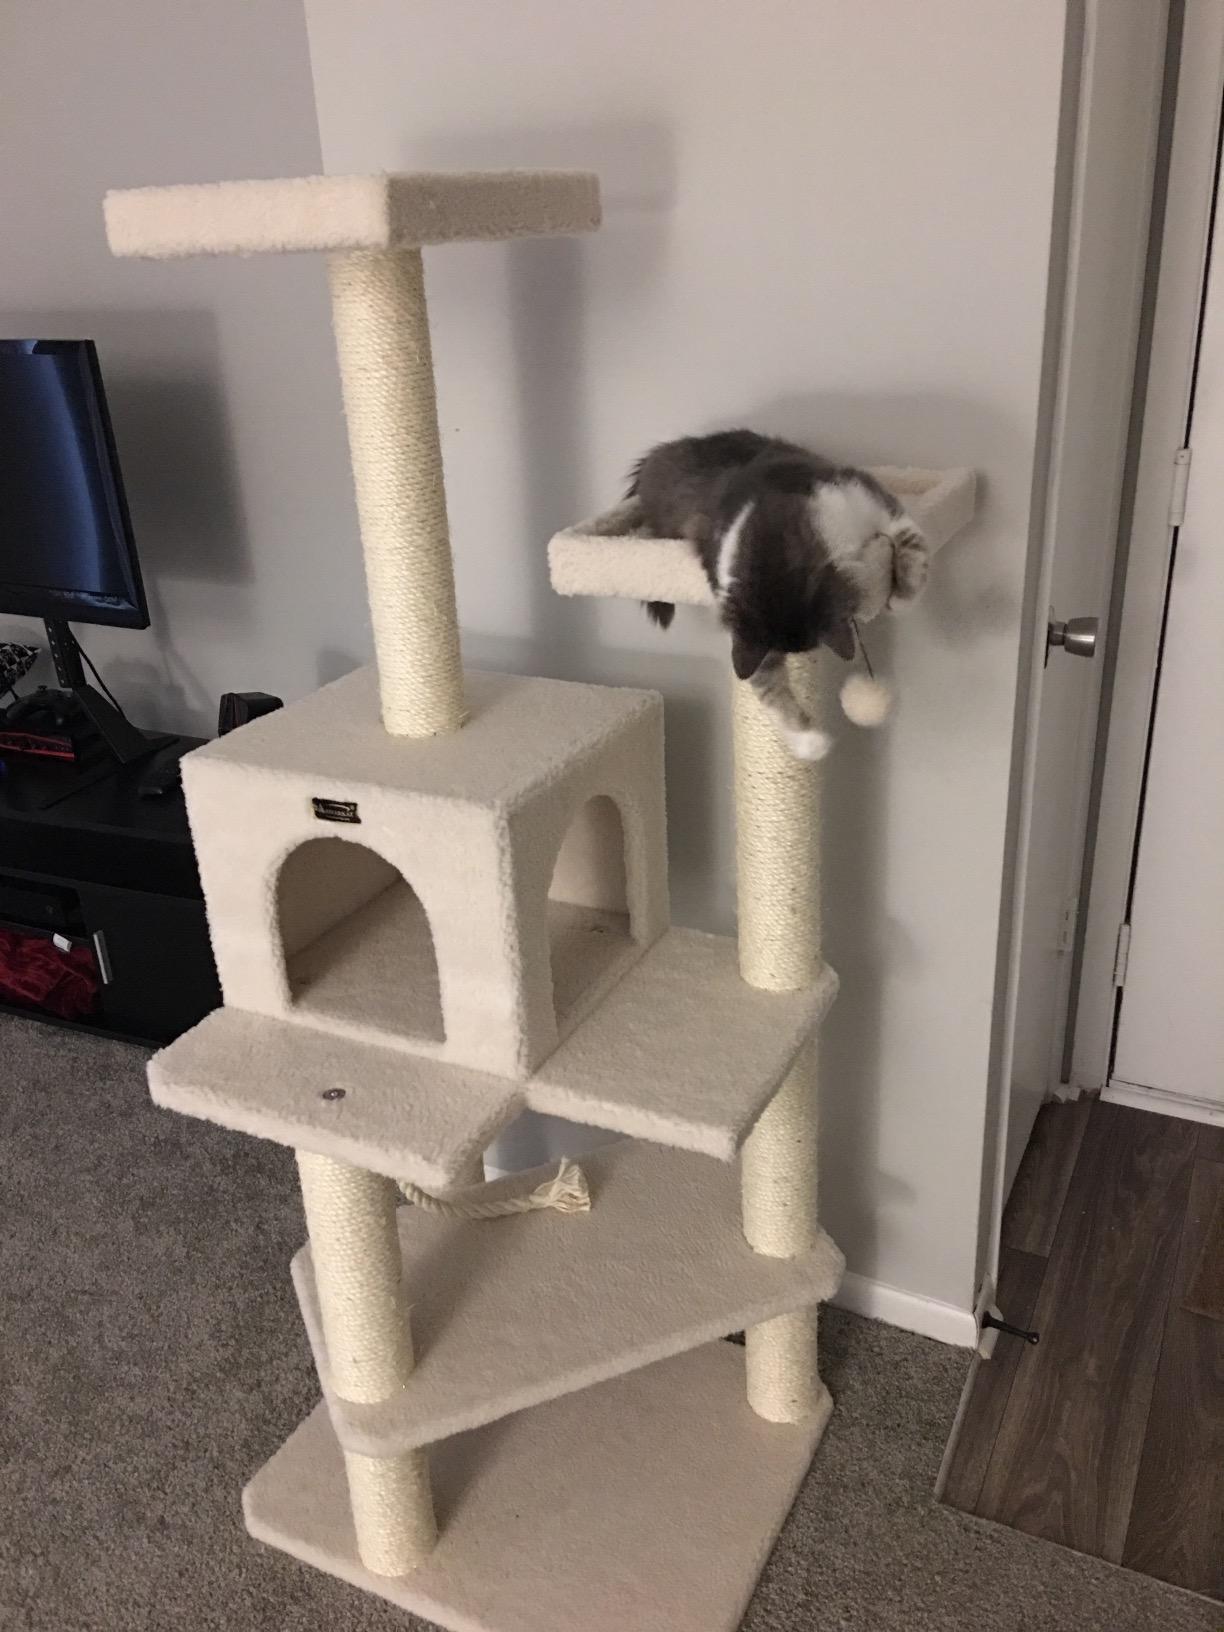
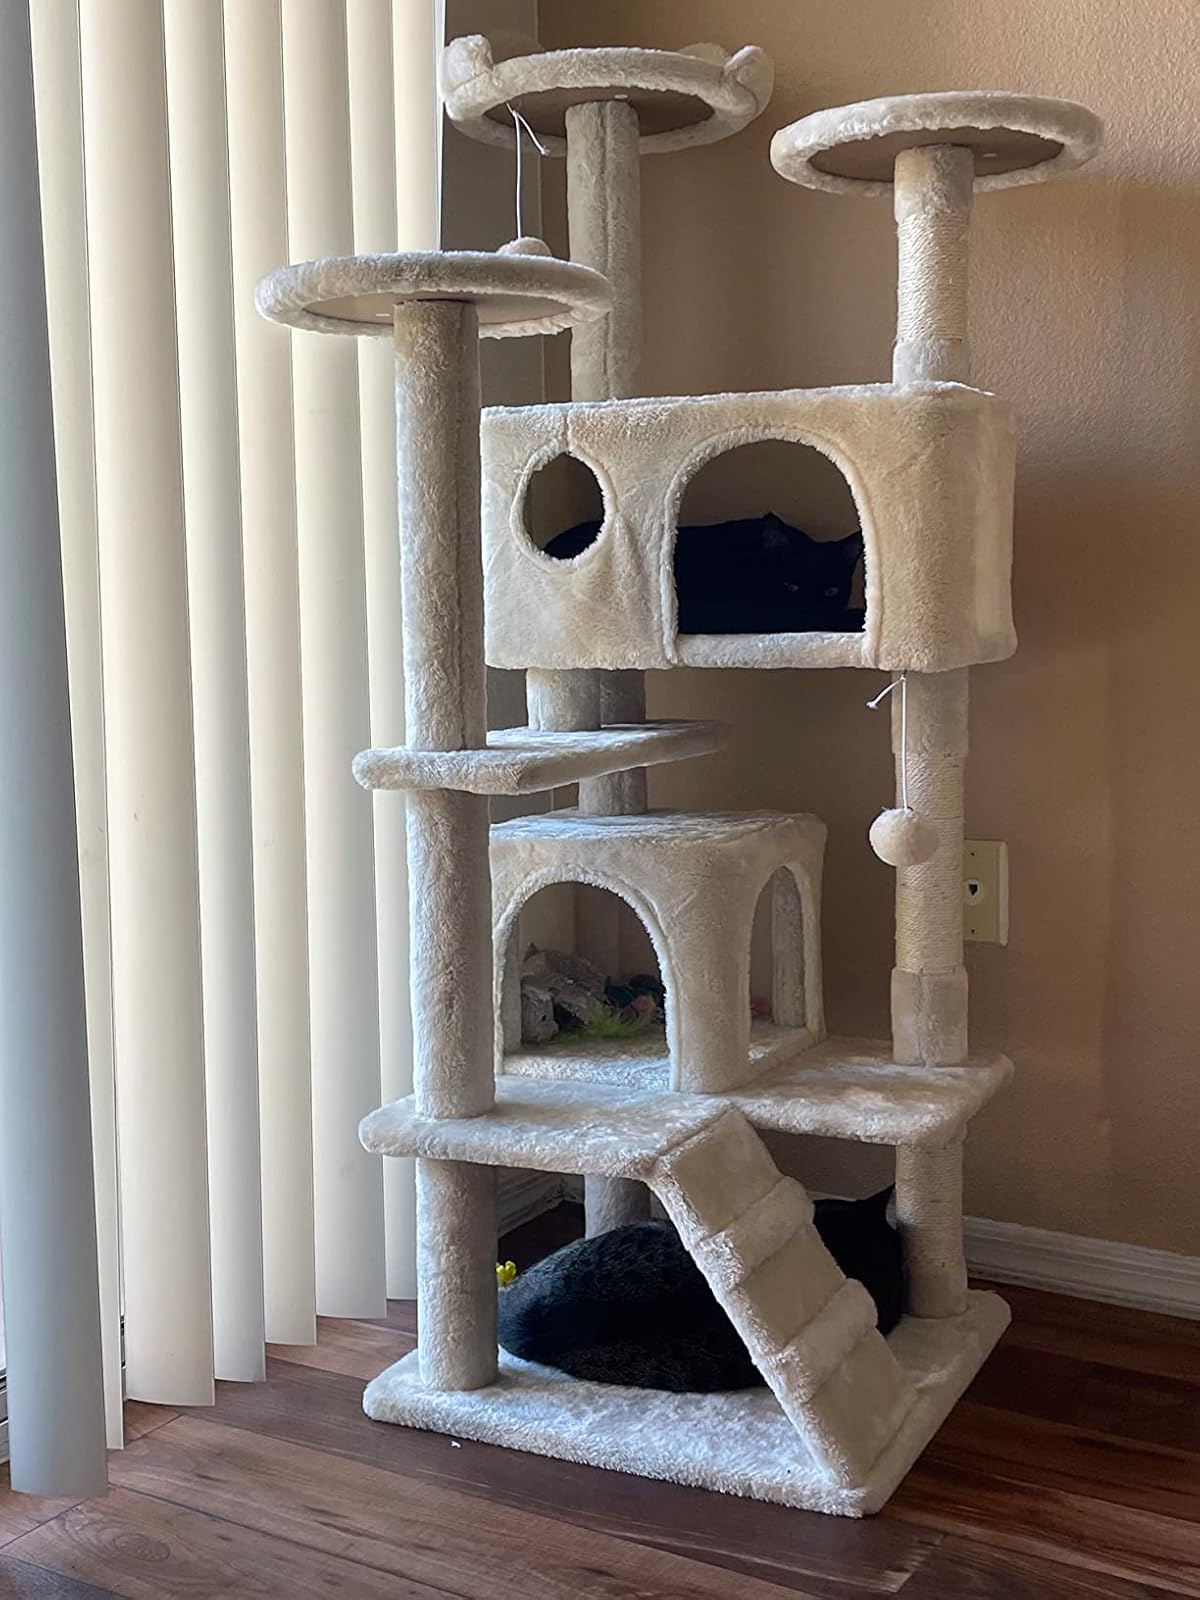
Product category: items_cat tree
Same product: no